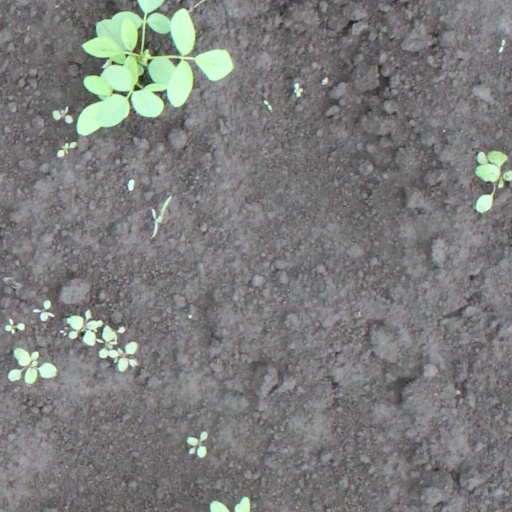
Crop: soybean